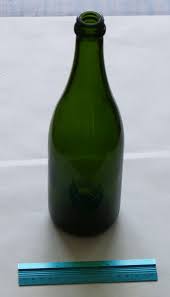
Waste category: glass